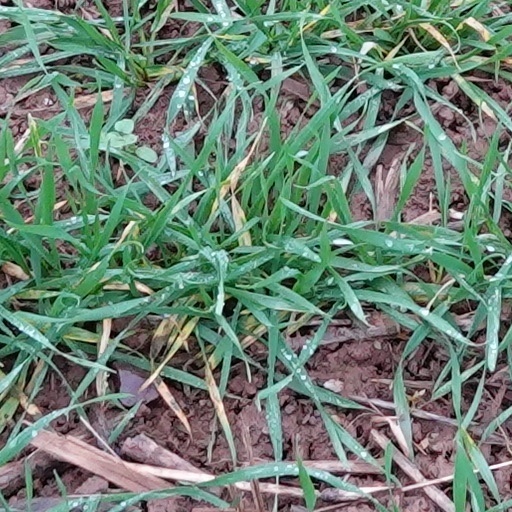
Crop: wheat